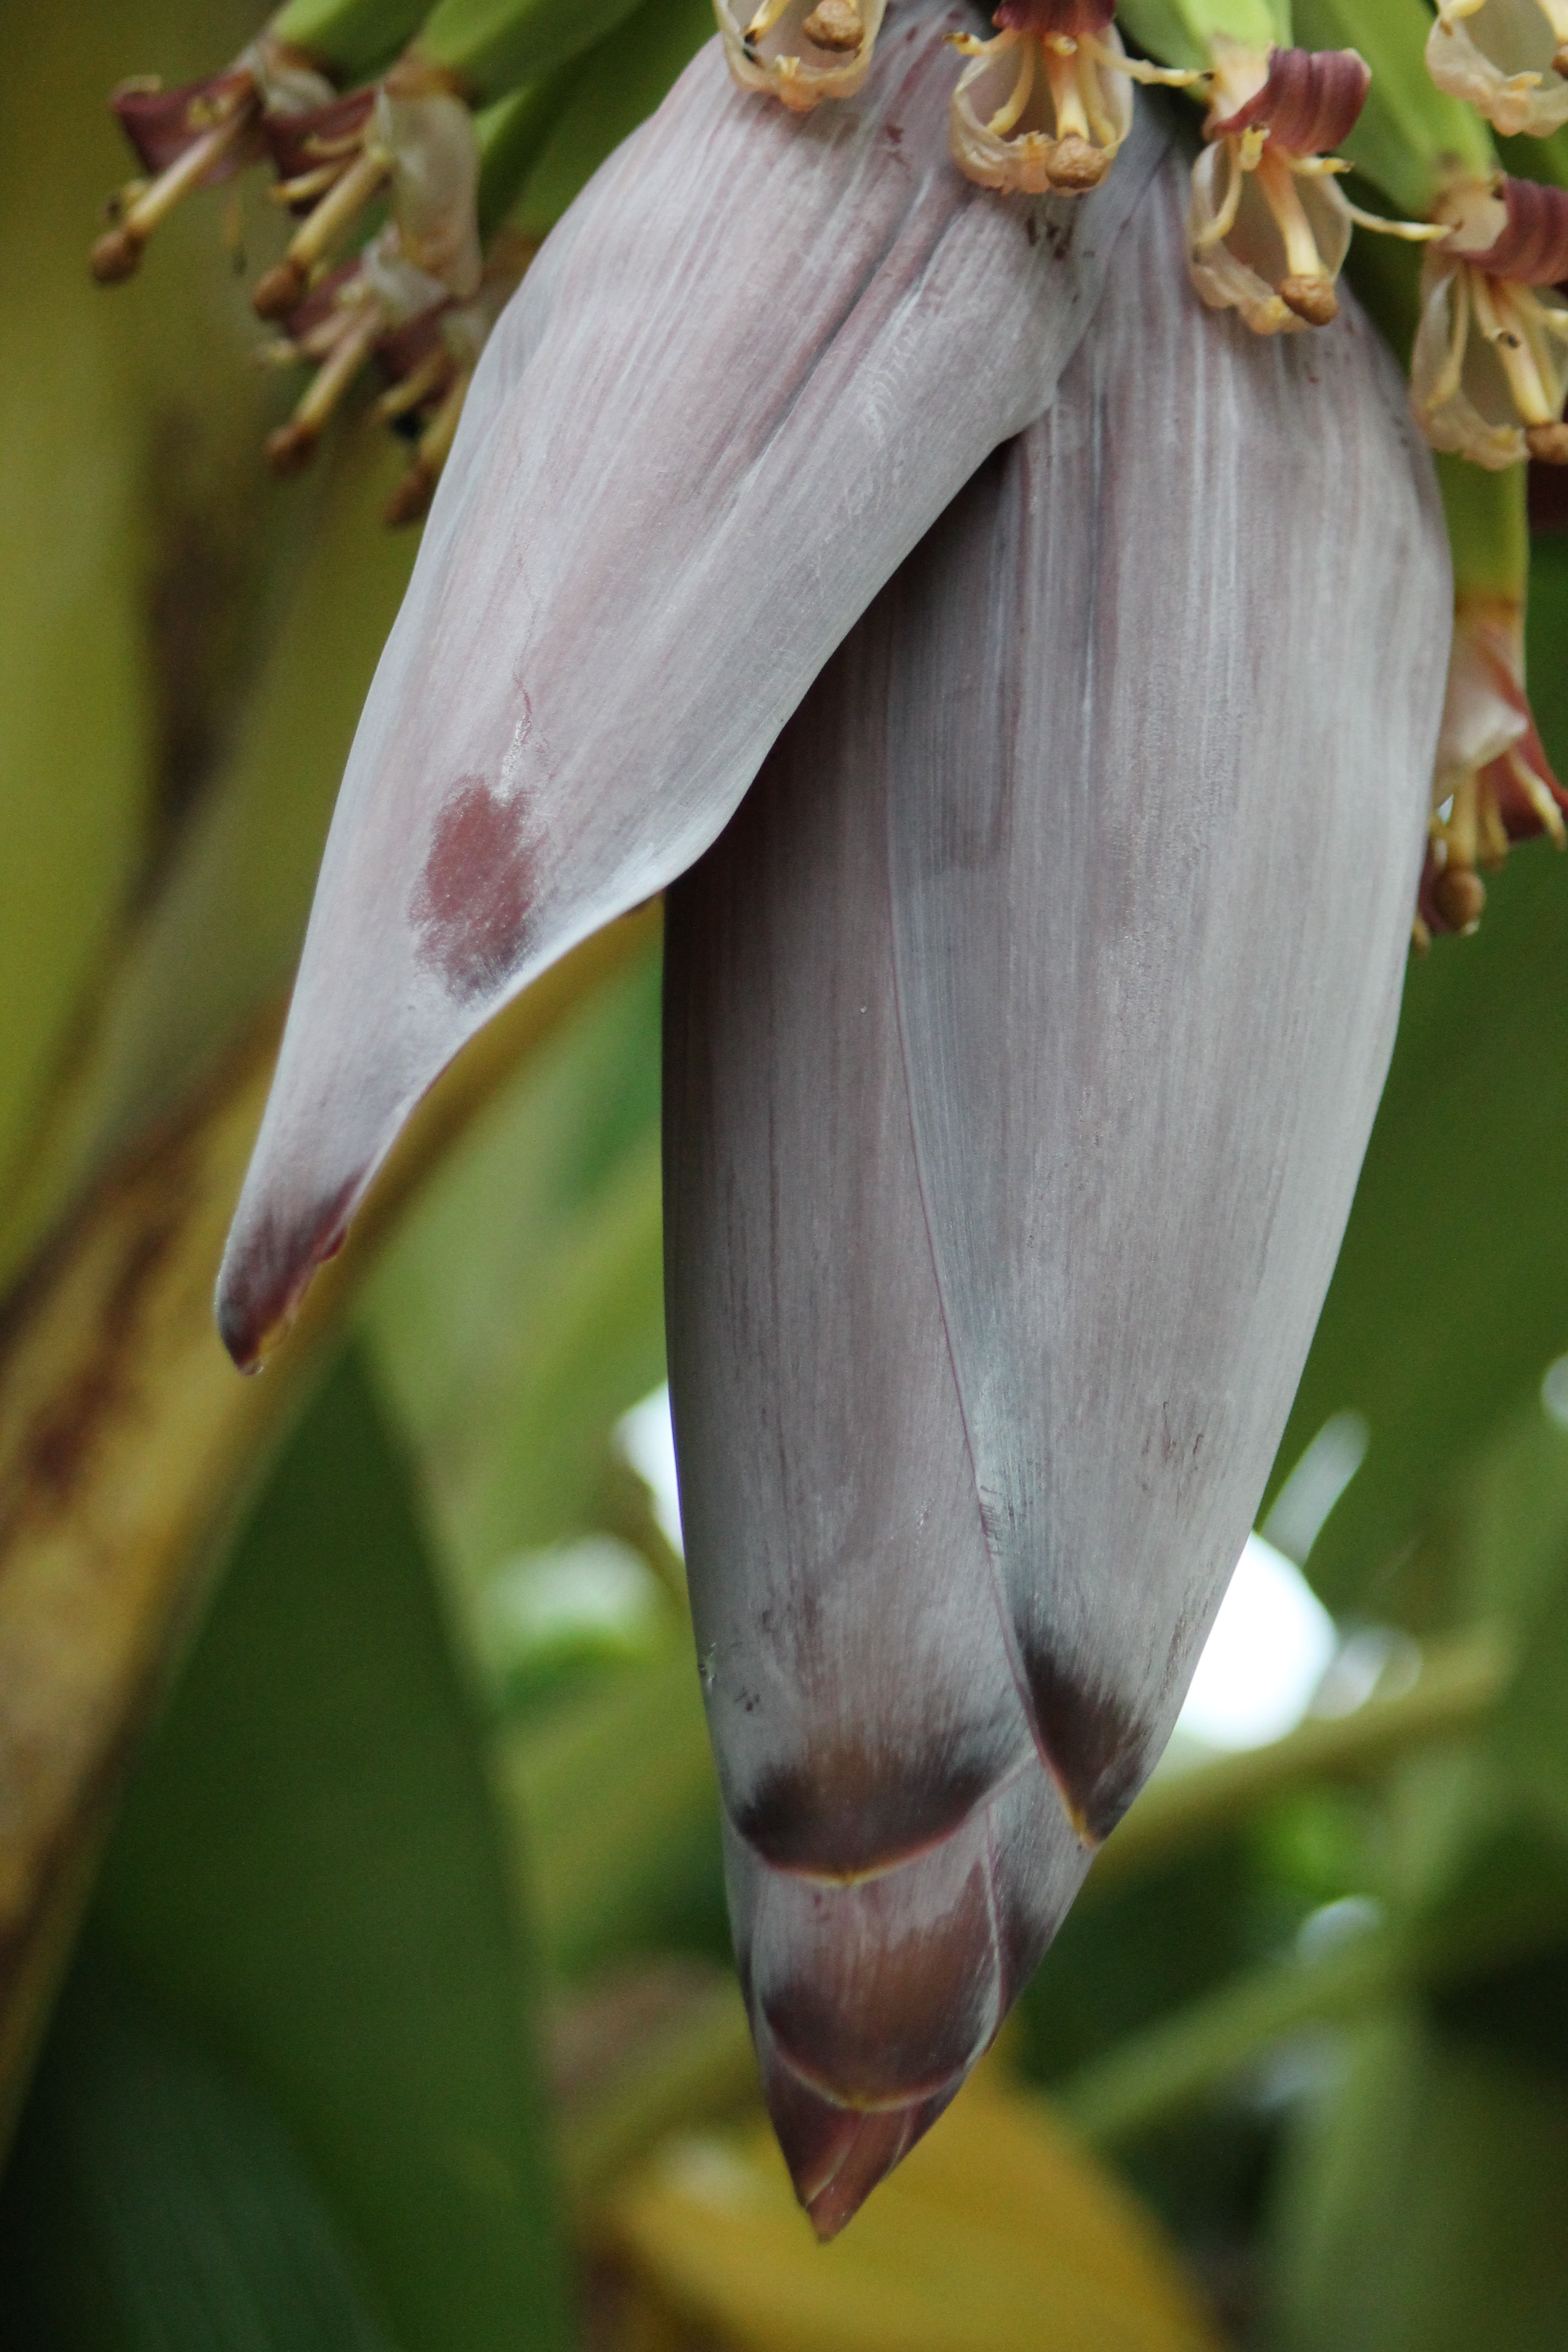
nature, plant, fruit, leaf, flower, bloom, ripe, food, ingredient, natural, fresh, botany, agriculture, juicy, healthy, flora, delicious, health, fauna, close up, nutrition, tasty, vegetarian, raw, diet, organic, macro photography, nutritious, banana tree, plant stem